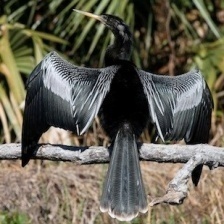
Species: ANHINGA
Scientific name: ANHINGA ANHINGA